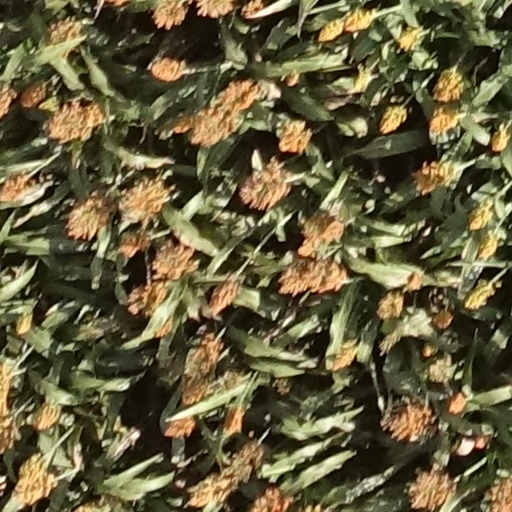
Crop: sorghum